An Antarctic Mystery

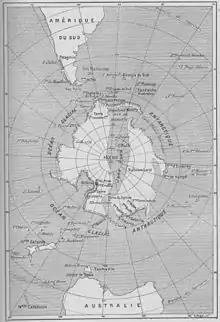
Map of Antarctic region, according to Verne

The story is set in 1839, approximately 11 or 12 years after the events in "Arthur Gordon Pym", one year after the publication of that book.